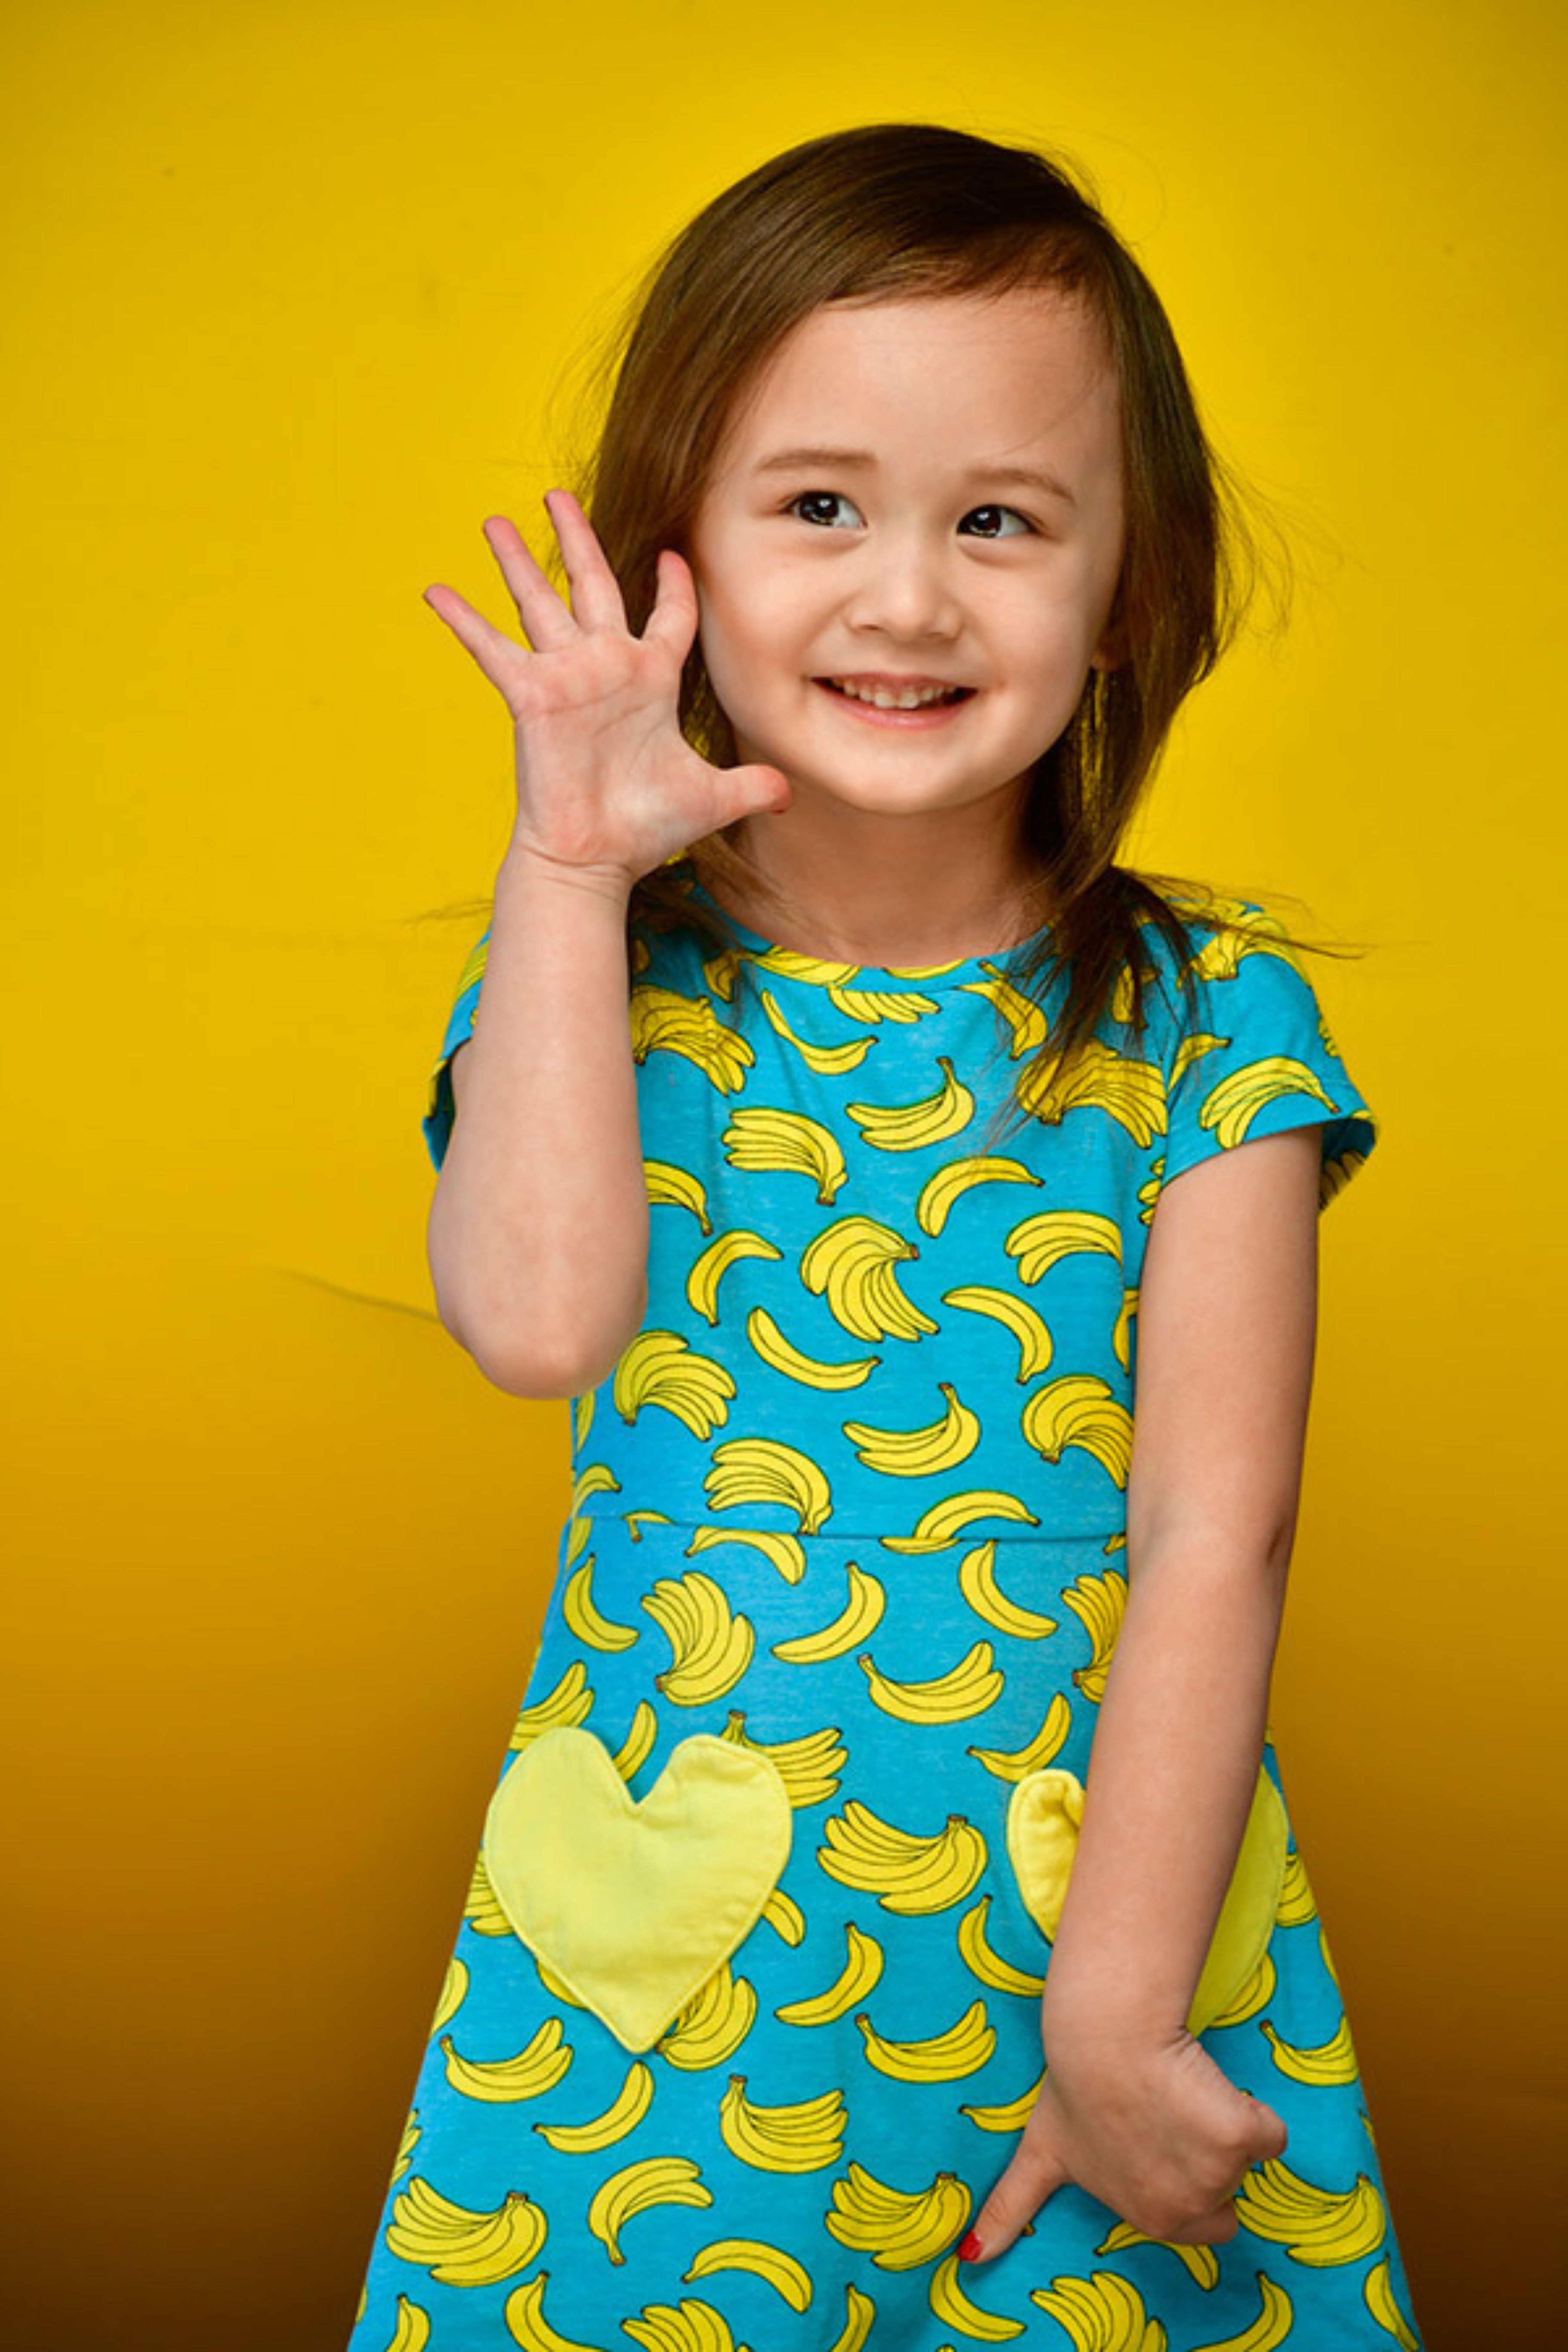
photographer, clothing, smile, dress, One piece garment, sleeve, flash photography, happy, gesture, Baby toddler clothing, day dress, toddler, collar, fun, child, pattern, electric blue, event, grass, portrait photography, photo shoot, People in nature, child model